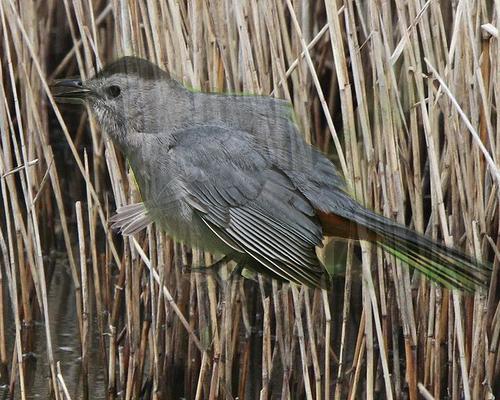
Bird species: Gray_Catbird
Bird type: landbird
Background: land